Taiyo Kogyo Corporation

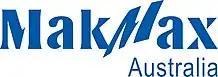

MakMax Australia is a supplier of tensile membrane structures within Australia and the Oceania region. Trading as MakMax Australia, the head office is located in the largely industrial area of Eagle Farm, north-east of the Brisbane CBD in Queensland Australia.